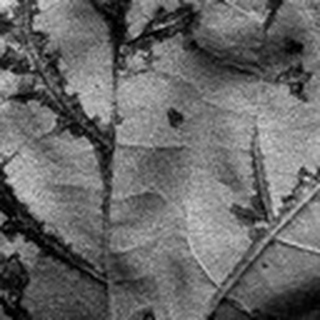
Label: cotton_bacterial_blight